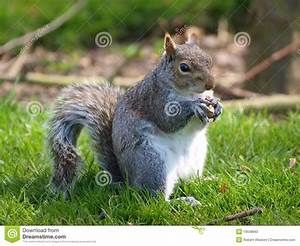
Label: scoiattolo